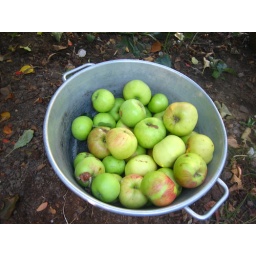
You would not believe how many freaking apples we had from this one tree in Annwfn.